Gutang, Lianyuan

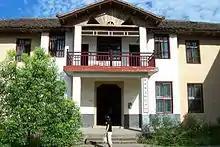
The dormitory at Phoenix School for Girls. This is the oldest building in the school.

The Phoenix School for Girls was a non-profit secondary school for girls in rural Poshi Village in Gutang. The school was established to address the shortage of educational options for rural girls, who are often denied education due to the cost of tuition. The school is the product of collaborations between the local community and the American Friends Service Committee. The first class graduated in June 2005.